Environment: real
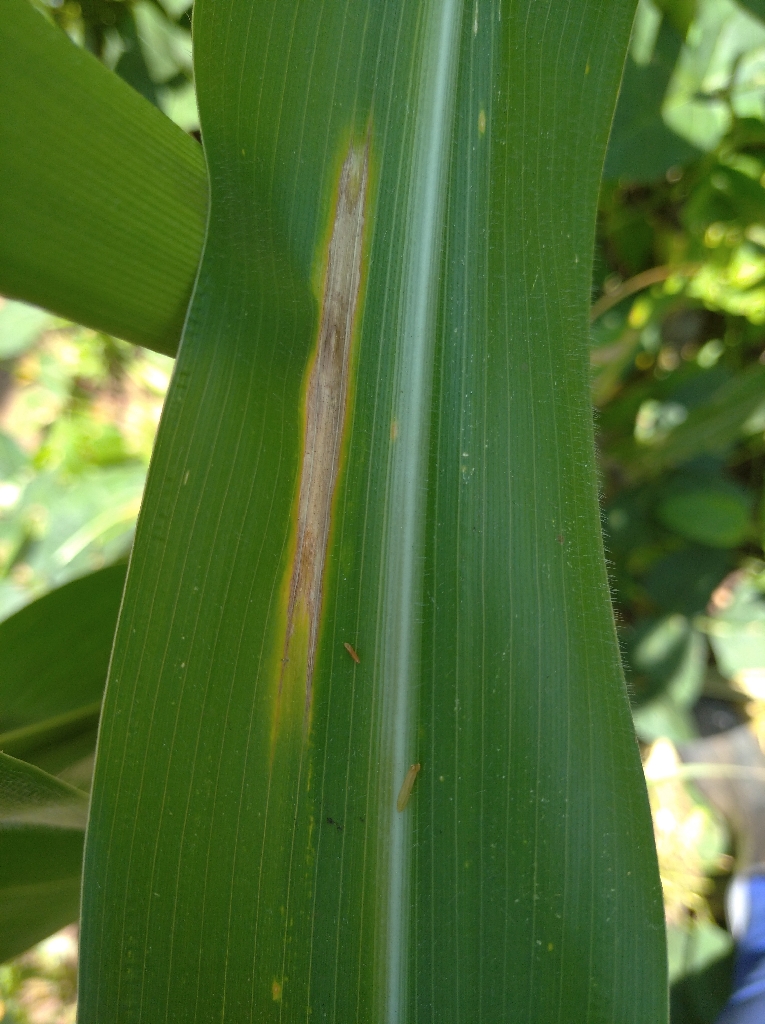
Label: northern_corn_leaf_blight